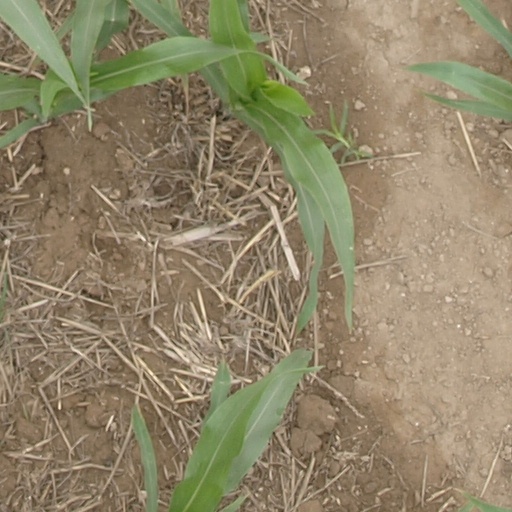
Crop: maize; corn